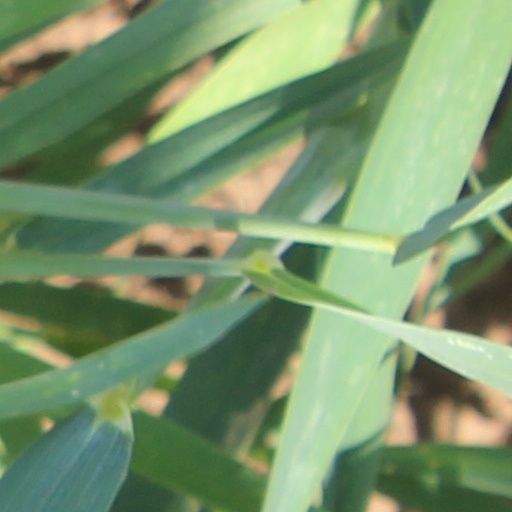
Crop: wheat